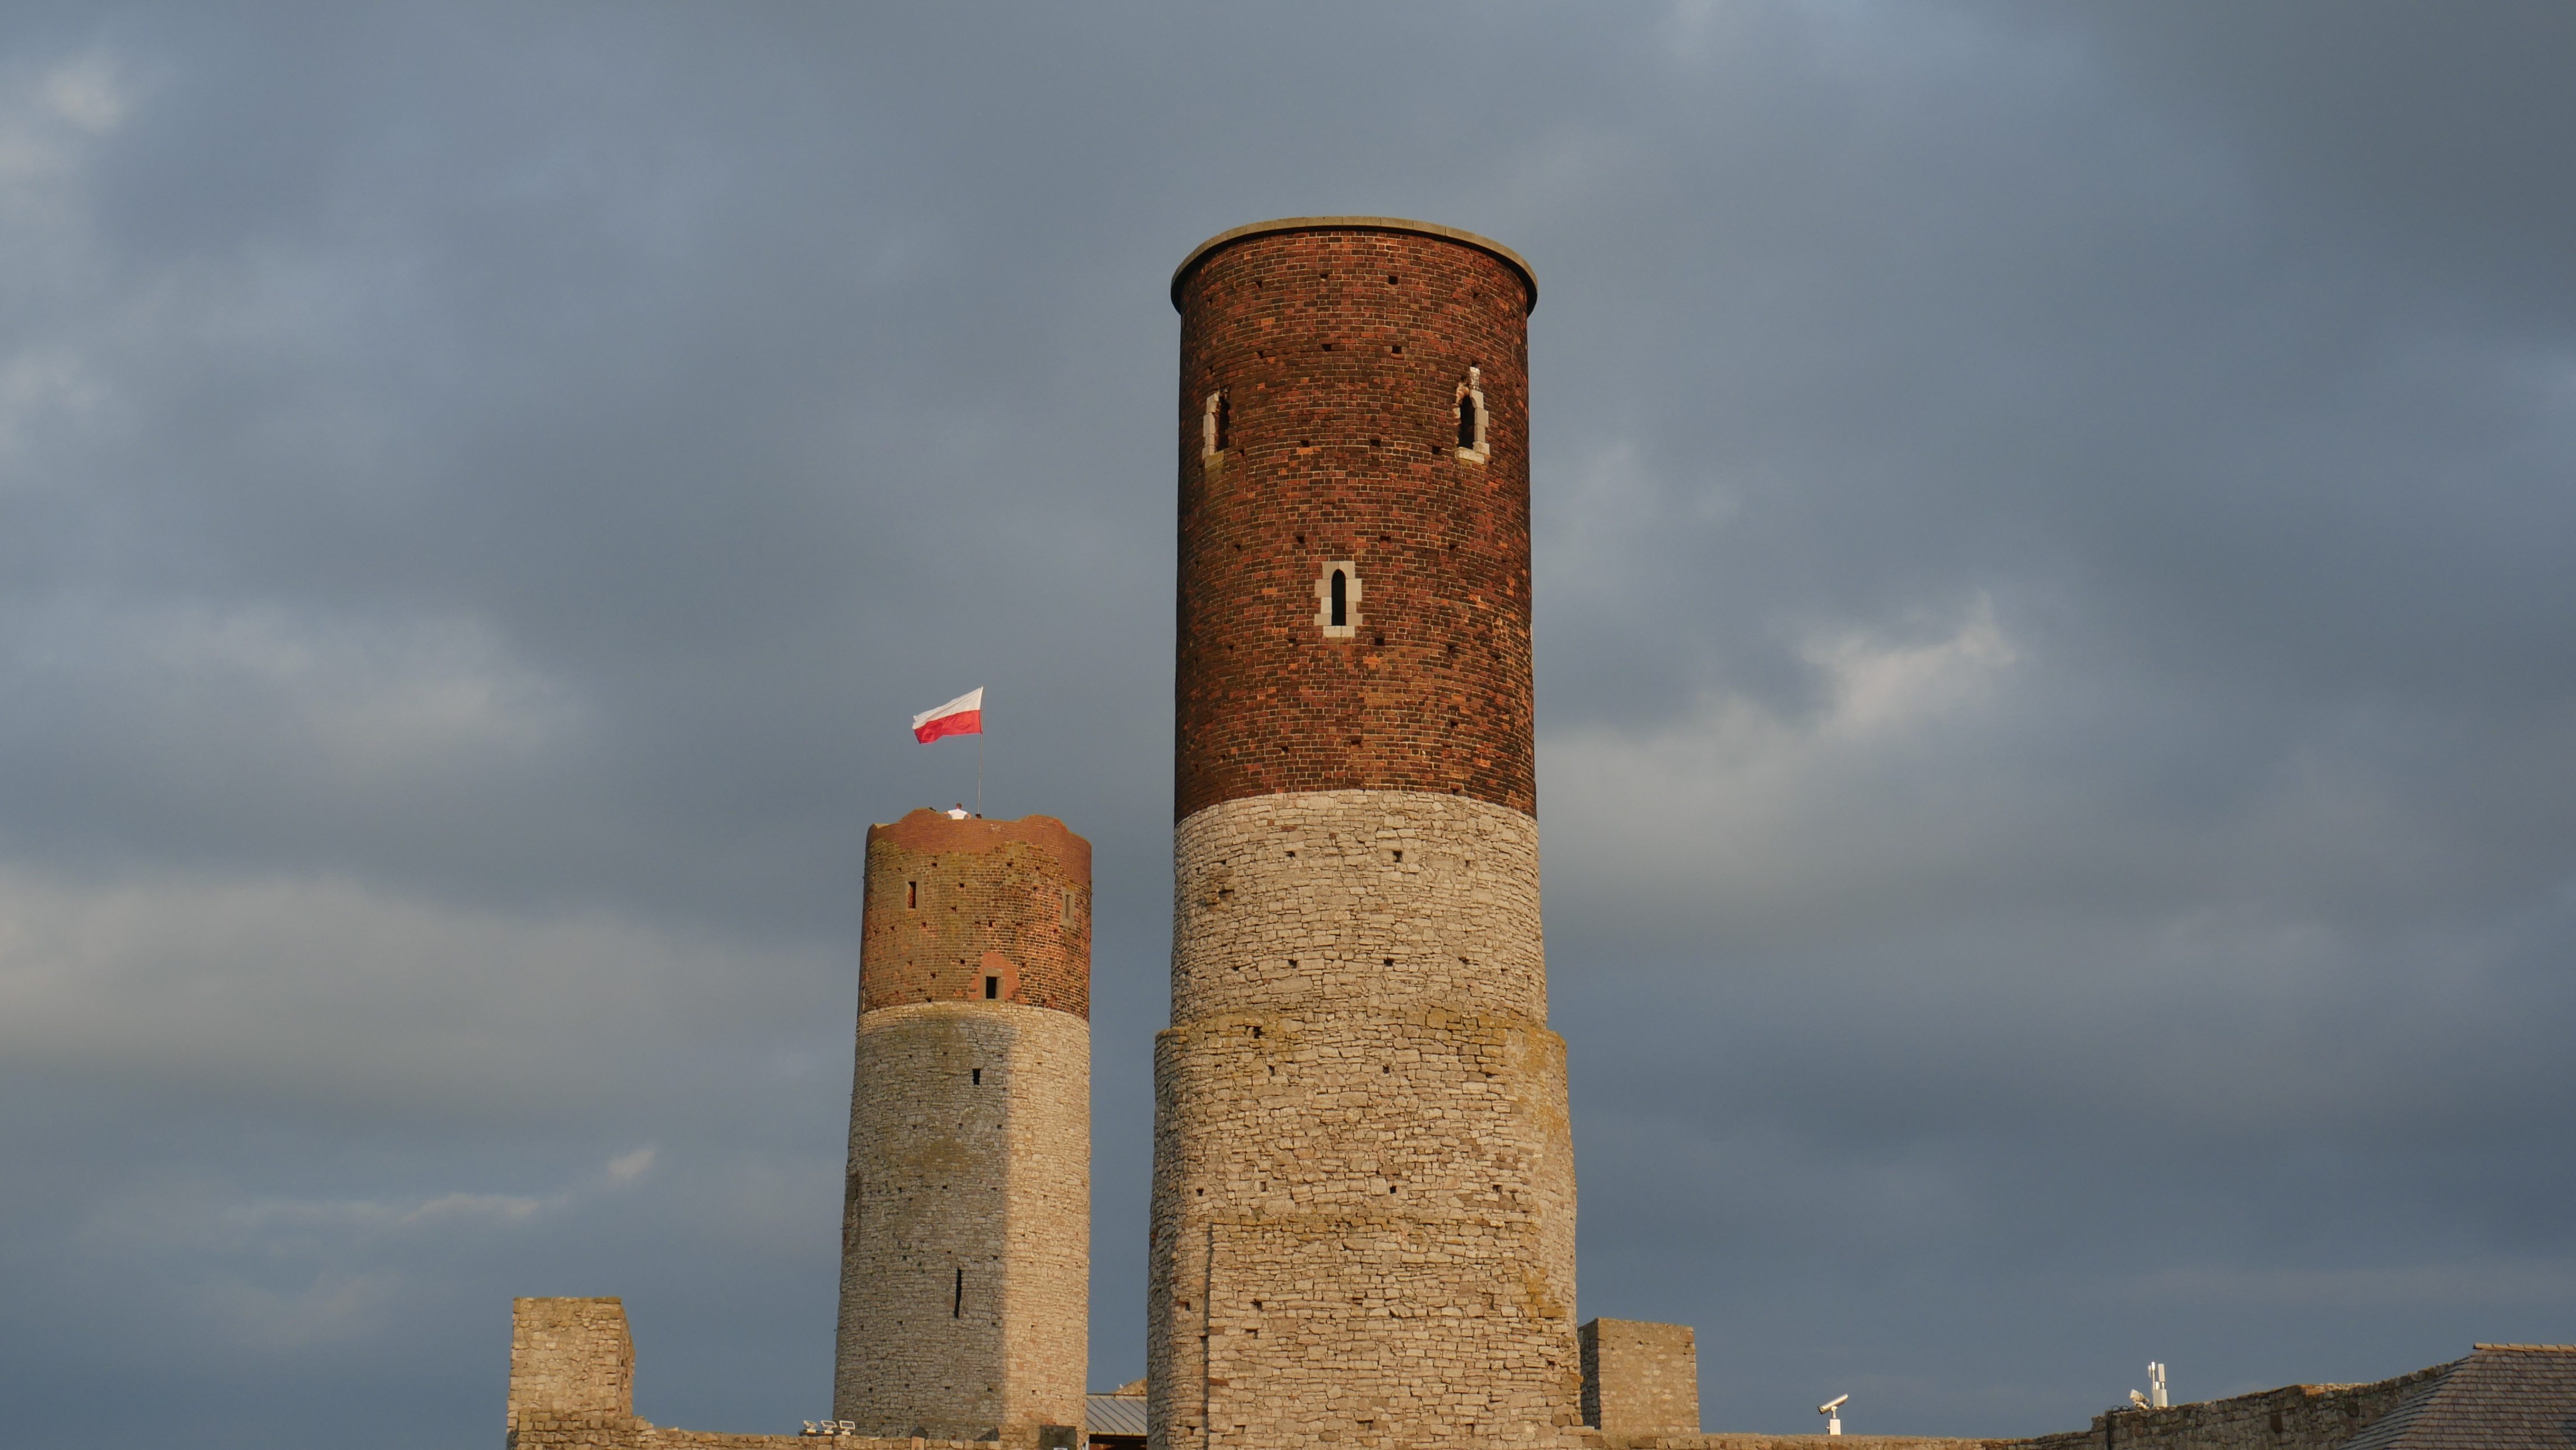
cloud, sky, building, tower, castle, meteorological phenomenon